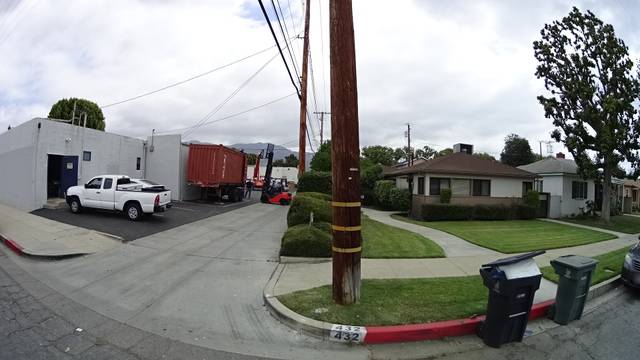
Region: Mexico
Coordinates: 34.176, -118.322